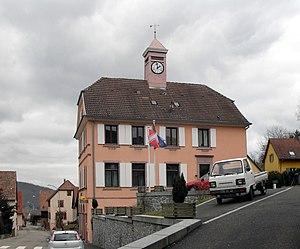
La mairie de Griesbach-au-Val
Griesbach-au-Val [gʁisbax o val] est une commune française située dans le département du Haut-Rhin, en région Grand Est.